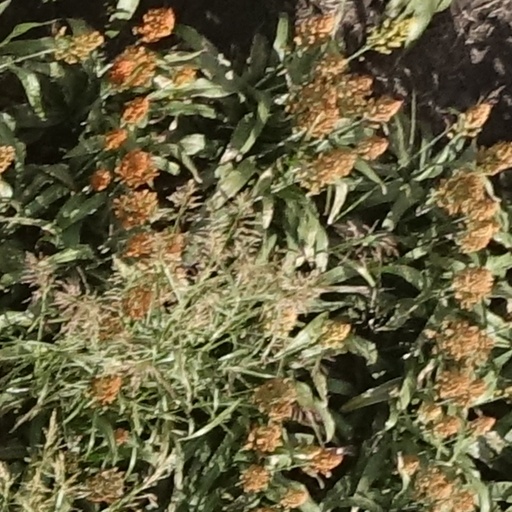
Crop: sorghum